Lehmann Aviation drones

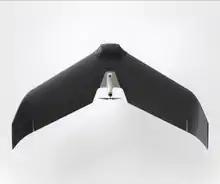
Lehmann Aviation L-A series 2016

In July 2016 Lehmann Aviation announced launch of a totally new L-A series, redesigned from scratch, comprising three fully automatic (for people with no piloting background) light-weight (1250gr/44oz) aircraft for three major mapping applications: